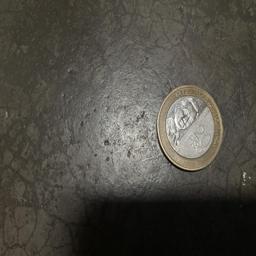
Label: 20_New_Front